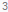
Number: 3